South Vietnam

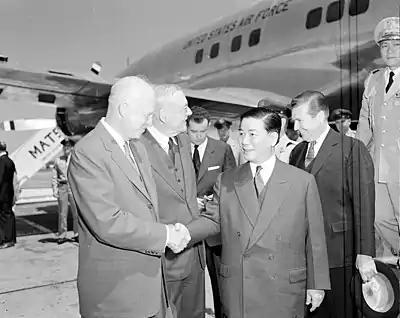
US President Dwight D. Eisenhower and Secretary of State John Foster Dulles greeting President Ngô Đình Diệm, 8 May 1957

Before World War II, the southern third of Vietnam was the concession (nhượng địa) of Cochinchina, which was administered as part of French Indochina. A French governor-general (toàn quyền) in Hanoi administered all the five parts of Indochina (Tonkin, Annam, Cochinchina, Laos, and Cambodia) while Cochinchina (Nam Kỳ) was under a French governor (thống đốc), but the difference from the other parts with most indigenous intelligentsia and wealthy were naturalized French (Tourane now Đà Nẵng in the central third of Vietnam also enjoyed this privilege because this city was also a concession). The northern third of Vietnam (then the colony (thuộc địa) of Tonkin (Bắc Kỳ) was under a French resident general (thống sứ). Between Tonkin in the north and Cochinchina in the south was the protectorate (xứ bảo hộ) of Annam (Trung Kỳ), under a French resident superior (khâm sứ). The Vietnamese emperor, Bảo Đại, residing in Huế, was the nominal ruler of Annam and Tonkin, which had parallel French and Vietnamese systems of administration, but his influence was less in Tonkin than in Annam. Cochinchina had been annexed by France in 1862 and even elected a deputy to the French National Assembly. It was more "evolved", and French interests were stronger than in other parts of Indochina, notably in the form of French-owned rubber plantations. During World War II, Indochina was administered by Vichy France and occupied by Japan in September 1940. Japanese troops overthrew the Vichy administration on 9 March 1945, Emperor Bảo Đại proclaimed Vietnam independent. After the Japanese surrendered on 15 August 1945, Emperor Bảo Đại abdicated, and Việt Minh leader Hồ Chí Minh proclaimed the Democratic Republic of Vietnam (DRV) in Hanoi, and the DRV controlled most of country. In June 1946, France declared Cochinchina a republic, separate from the northern and central parts. A Chinese Kuomintang army arrived to occupy Vietnam's north of the 16th parallel north, while a British-led force occupied the south in September. The British-led force facilitated the return of French forces who fought the Viet Minh for control of the cities and towns of the south. The French Indochina War began on 19 December 1946, with the French regaining control of Hanoi and many other cities.